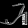
Label: Sandal